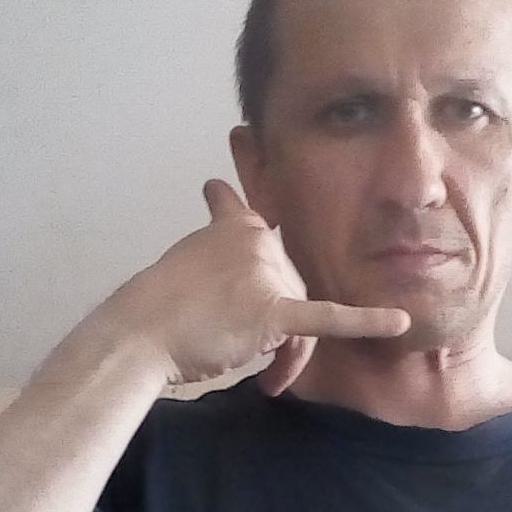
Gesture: call